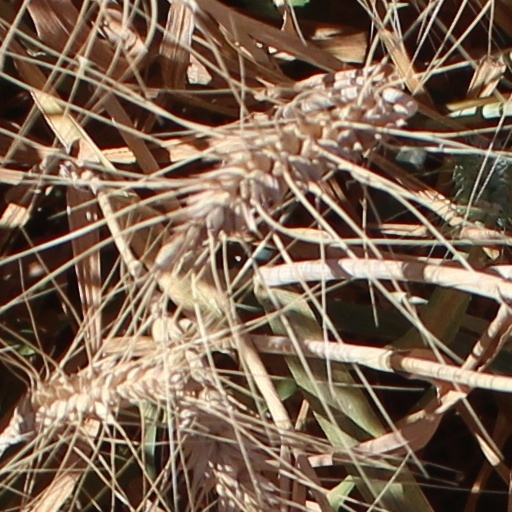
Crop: wheat